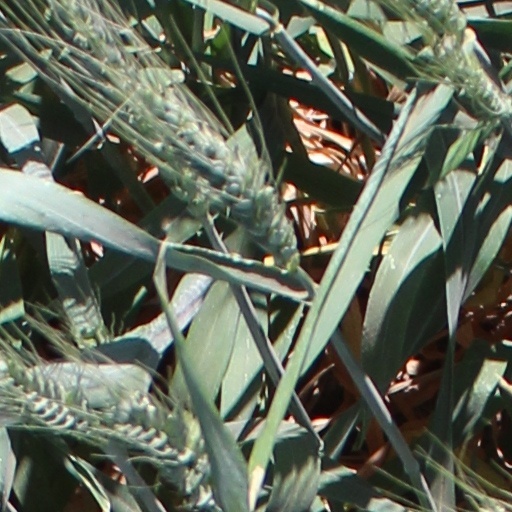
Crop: wheat